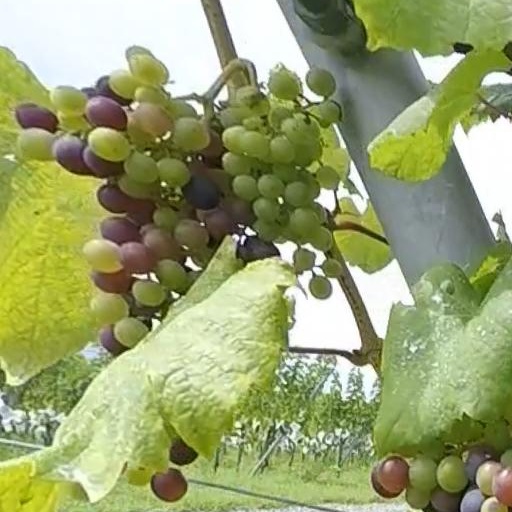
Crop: grape